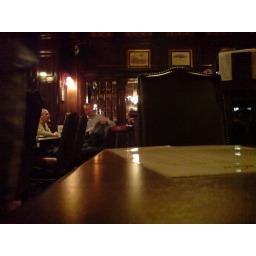
5 blue sky days in London